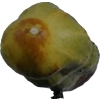
Label: cucumber